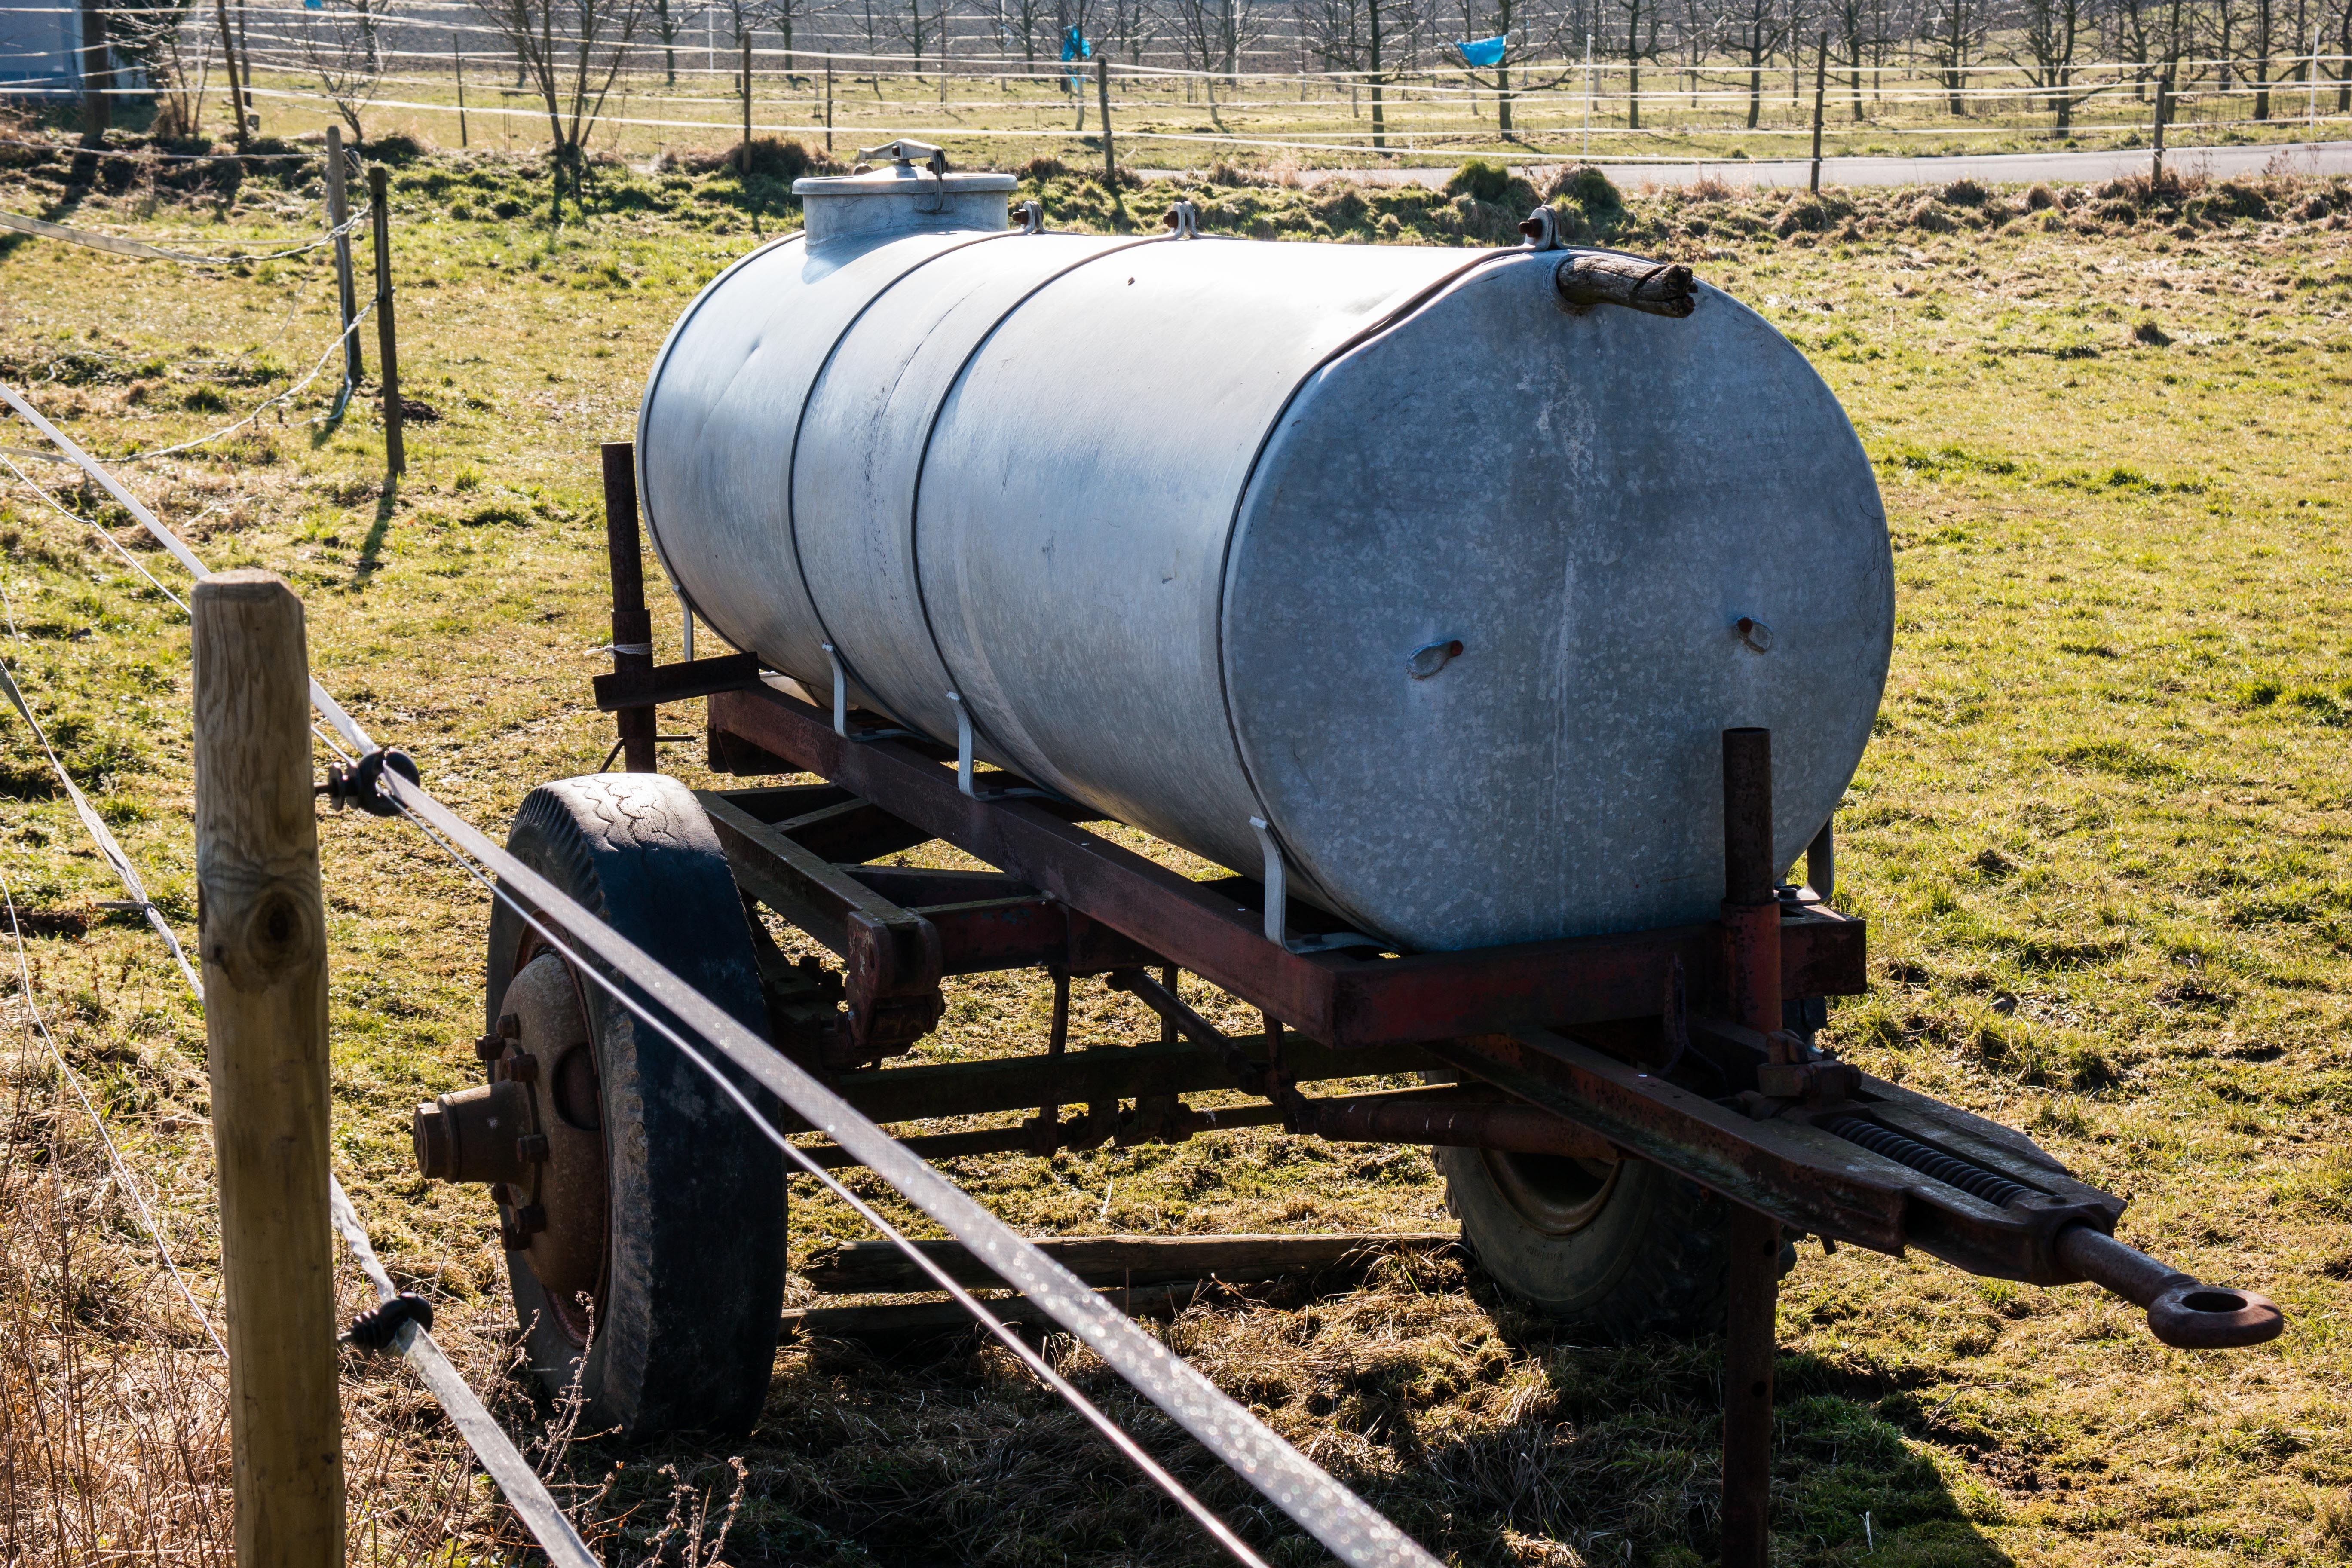
water, farm, transport, rural, vehicle, pasture, livestock, metal, agriculture, silver, container, tank, shiny, gloss, metallic, trailers, aluminium, water tank, turn off, water supply, man made object, potions, tank wagon, pipeline transport